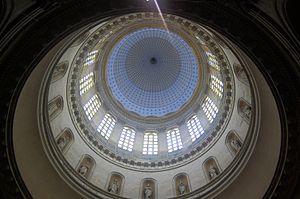
Coupole de la Basilique Notre-Dame, Boulogne sur Mer, France
Boulogne-sur-Mer est une commune française, sous-préfecture du département du Pas-de-Calais en région Hauts-de-France. Ses habitants sont appelés les Boulonnais.